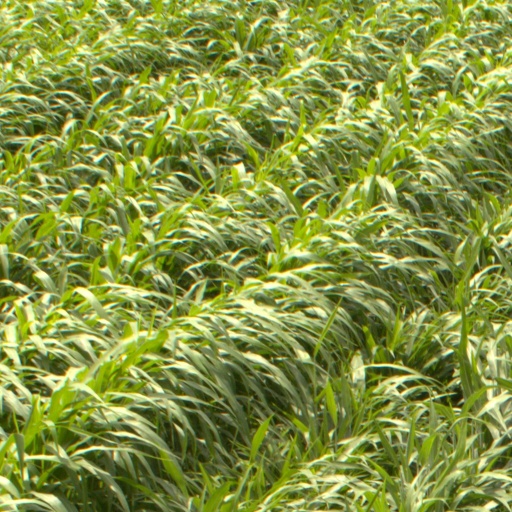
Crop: sorghum